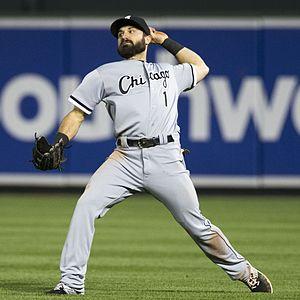
Adam Eaton est un voltigeur des Nationals de Washington de la Ligue majeure de baseball.